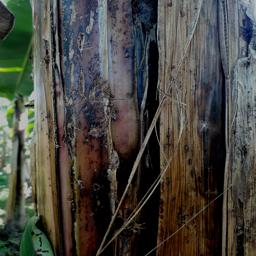
Label: PSEUDOSTEM WEEVIL